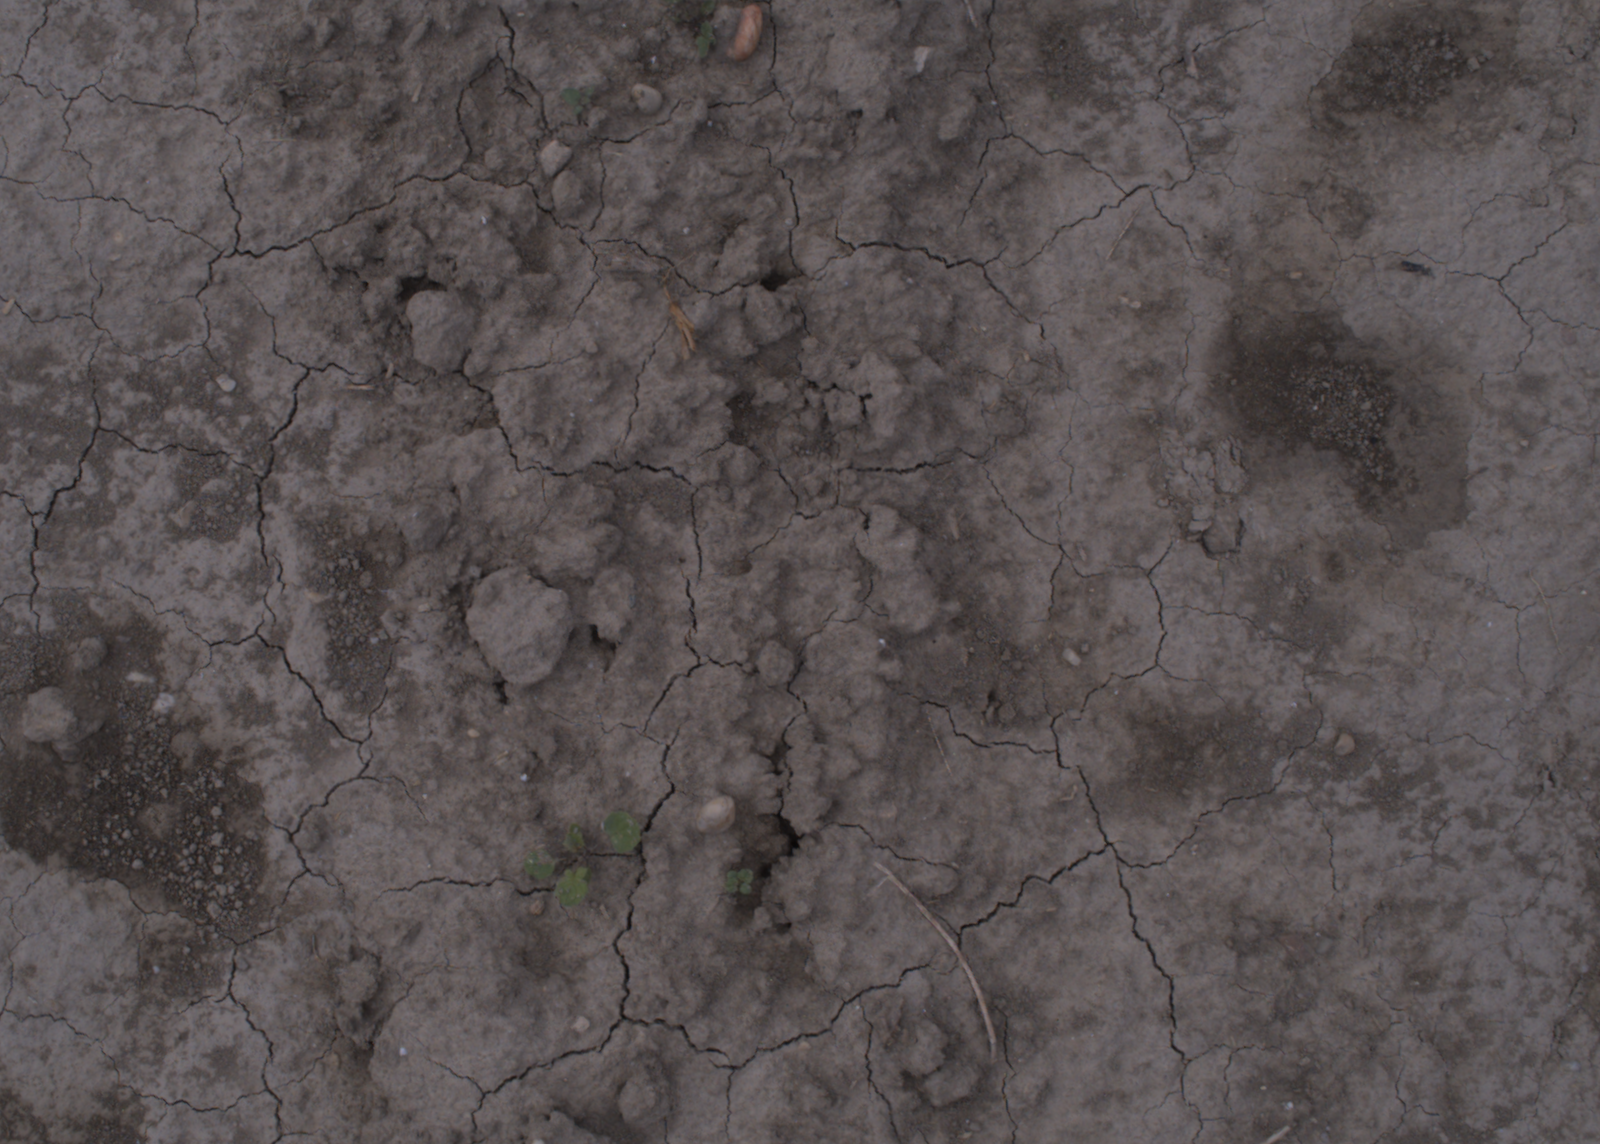
Capture date: 24.08.2020 10:42:27
Weather: mixed
Wind: medium
Seeding date: 21.07.2020
Plant canopy height (mm): 910